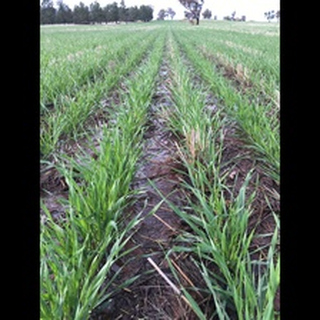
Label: healthy_wheat